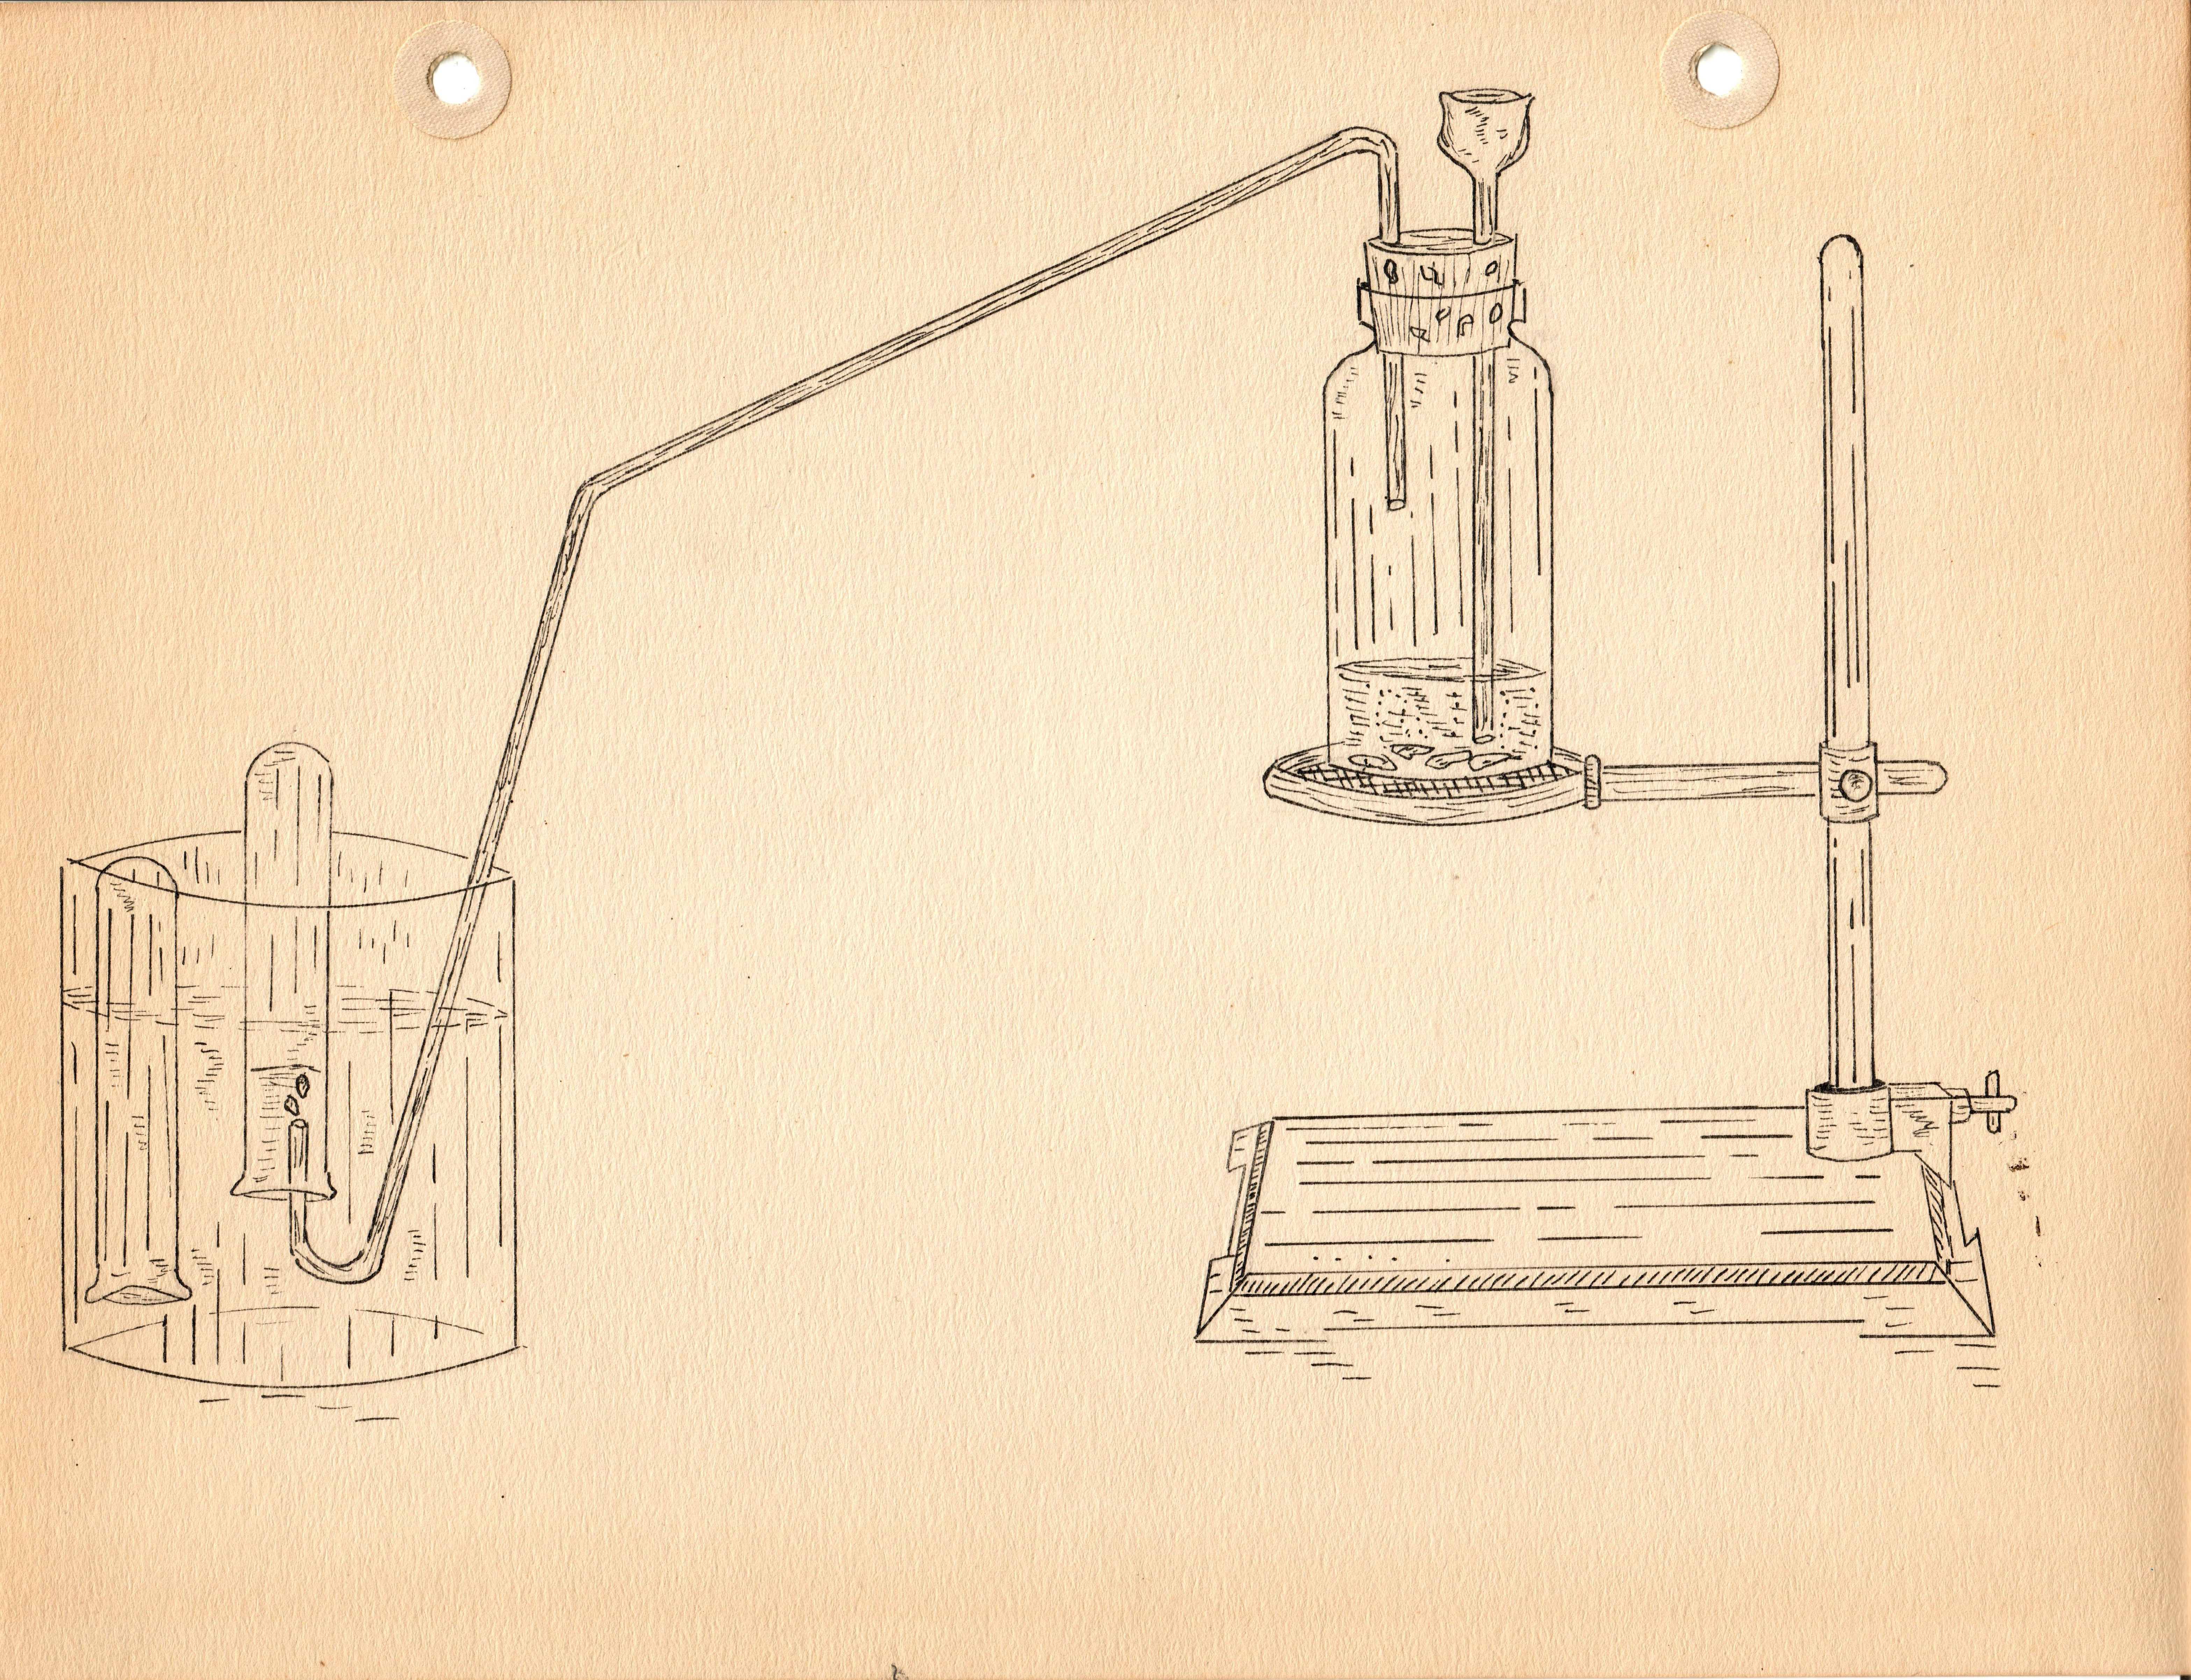
Gas Collection with Water Displacement Possible Acetylene
Specialty: lab-equipment